Mie Muraoka

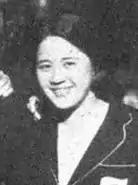
Muraoka in 1932

was a Japanese sprinter. She competed in the women's 4 × 100 metres relay at the 1932 Summer Olympics.